Northrop Alpha

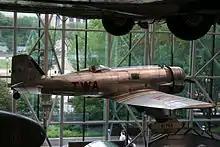
Alpha in TWA colors on display at the National Air and Space Museum

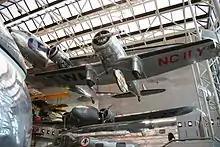
Under the Northrop Alpha

The Alpha entered service with Transcontinental & Western Air (TWA) making its inaugural flight on April 20, 1931. The trip from San Francisco to New York required 13 stops and took just over 23 hours. TWA operated 14 aircraft until 1935, flying routes with stops in San Francisco, California; Winslow, Arizona; Albuquerque, New Mexico; Amarillo, Texas; Wichita, Kansas; Kansas City, Missouri; St. Louis, Missouri; Terre Haute, Indiana; Indianapolis, Indiana; Columbus, Ohio; Pittsburgh, Pennsylvania; Philadelphia, Pennsylvania; and New York. Three Alphas were operated by the US military as C-19 VIP transports until 1939.